Pieniny Klippen Belt

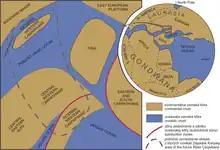
Paleogeographic situation in the Western Carpathian realm during the Late Jurassic

Reconstruction of the older phases of development is not possible because of absence of pre-Triassic rocks. The development of Pieniny Klippen Belt started on the passive margin of the European platform in Lower Jurassic with rifting and tectonic subsidence of the Oravic unit. During the Middle Jurassic to lowermost Cretaceous an elevated continental ribbon called the Czorsztyn Ridge evolved due to the thermal uplift and continental break-up at the southern side of the Czorsztyn Ridge. Rifting resulted in the opening of a basinal area called the Kysuca basin or Vahic Ocean (South Penninic or Piemont ocean equivalent) to the south of the Oravic area. In the Late Jurassic, the entire Oravic domain began to thermally subside. Since the earliest Cretaceous, asymmetrical rifting probably affected the area to the north of the Czorsztyn Ridge where the Magura basin (North Penninic or Valais Ocean equivalent) started to form.